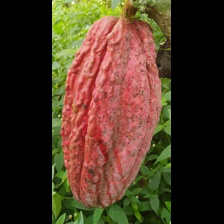
Label: sana